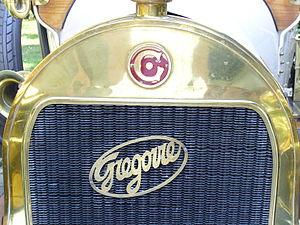
Les Automobiles Grégoire sont une entreprise française, créée en 1902 par Pierre-Joseph Grégoire à Poissy et disparue en 1924.